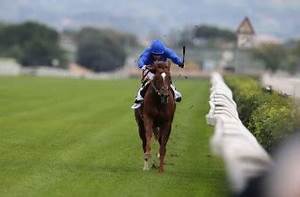
Label: horse